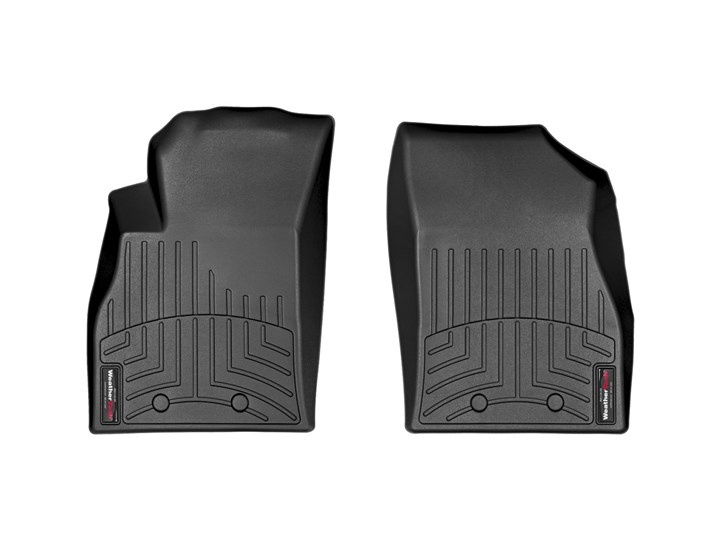
Tapis Avant Noir Volt 11-15
Découvrez le Tapis Avant Noir Volt 11-15, une solution élégante et durable pour protéger le sol de votre véhicule. Conçu spécialement pour les modèles Volt de 2011 à 2015, ce tapis avant offre une ajustement parfait, assurant protection contre la saleté, l'eau et l'usure quotidienne. Facile à installer et à nettoyer, il est l'accessoire idéal pour garder l'intérieur de votre voiture impeccable.
Brand: WeatherTech
Category: Vehicles & Parts > Vehicle Parts & Accessories > Motor Vehicle Parts > Motor Vehicle Carpet & Upholstery > Dash Covers